Long-billed corella

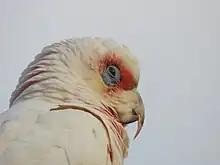
Long-billed corella in Melbourne

The long-billed corella typically digs for roots, seeds, corms, and bulbs, especially from the weed onion grass. Native plants eaten include murnong "Microseris lanceolata", but a substantial portion of the bird's diet now includes introduced plants.